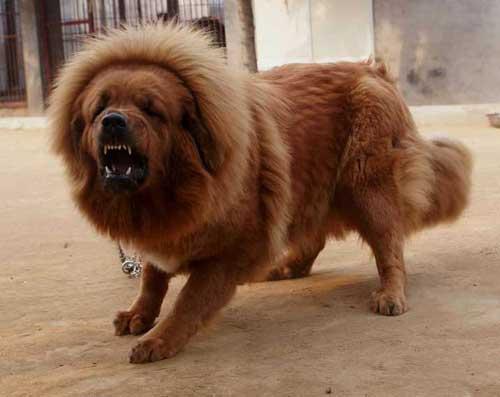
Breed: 205-n000030-Tibetan_mastiff